NamPost

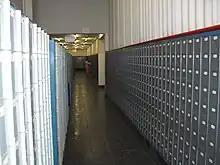
Post boxes inside the NamPost main building in Windhoek

NamPost is the national postal service of Namibia. It has 743 employees and reserves of N$ 2.51 million. The current CEO of NamPost is Festus Hangula.